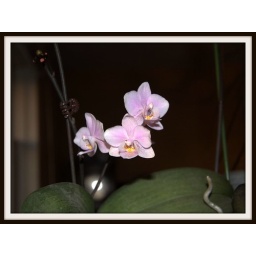
It would be far more interesting if that white ball was the moon in the background but it's not....lol.